90th Heavy Anti-Aircraft Regiment, Royal Artillery

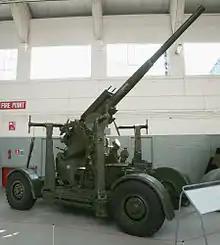
Mobile 3.7-inch HAA gun preserved at Imperial War Museum Duxford.

On 15 September, remembered as the climax of the battle, 220 bombers attacked London in the morning despite heavy casualties inflicted by the RAF fighters. More attacks came in the afternoon and the AA guns around London, particularly 37 AA Bde, were continuously in action, breaking up the bomber formations. Between the guns and fighters, the "Luftwaffe" lost 85 aircraft that day, an unsustainable rate of loss.